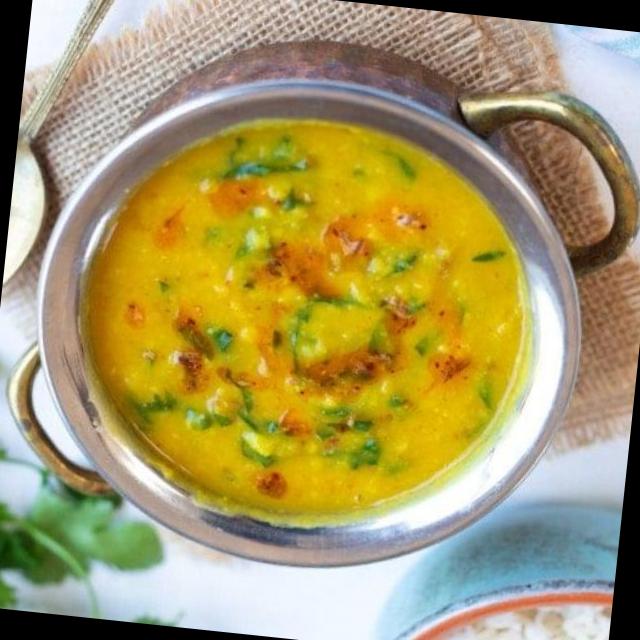
Dish: dal_makhani